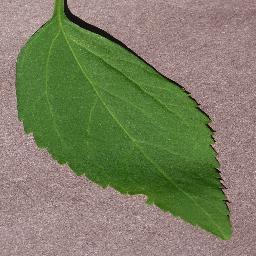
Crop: cherry
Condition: (including_sour)_healthy